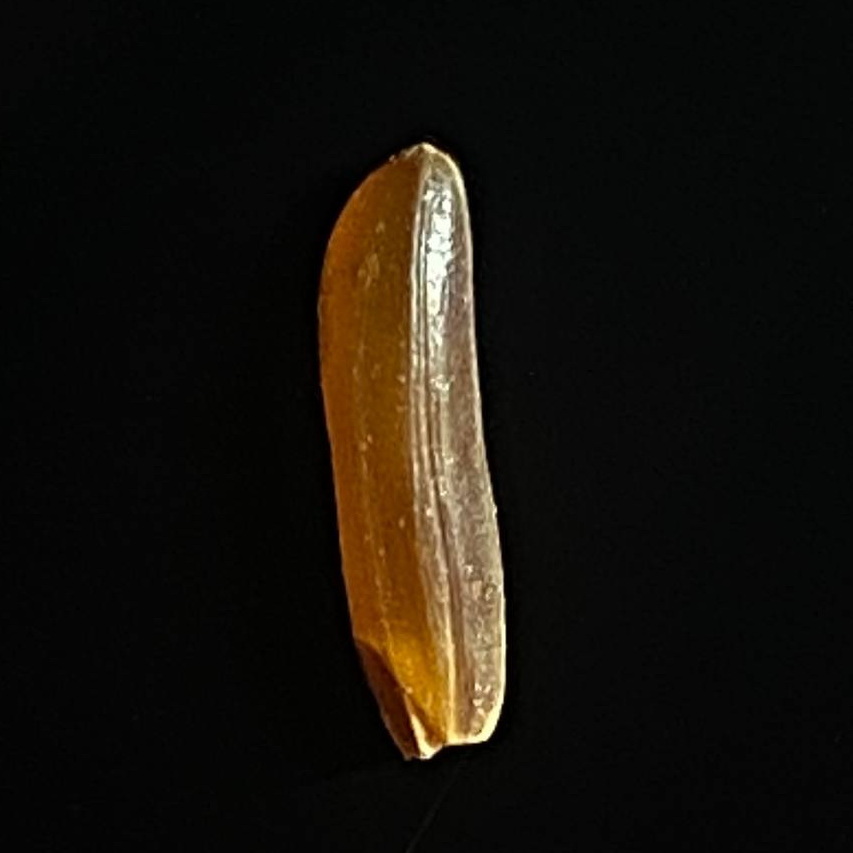
Rice variety: Red_Cargo